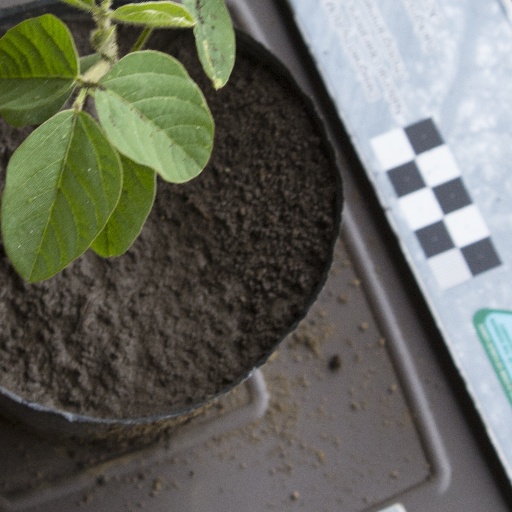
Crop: soybean